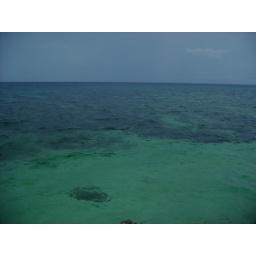
clear water in camotes island